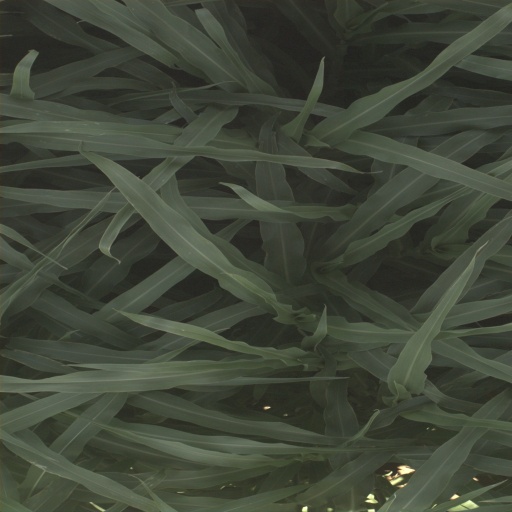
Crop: sorghum